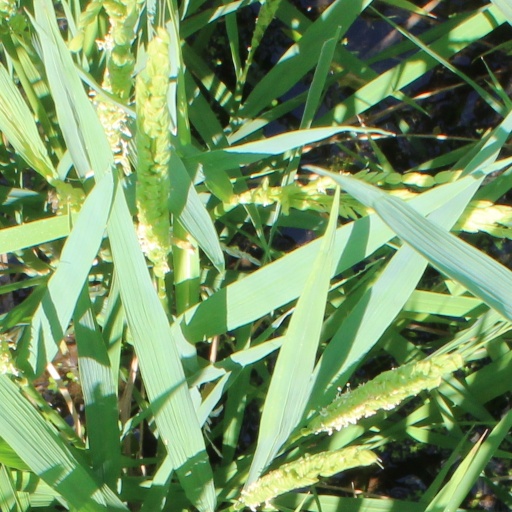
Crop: rice